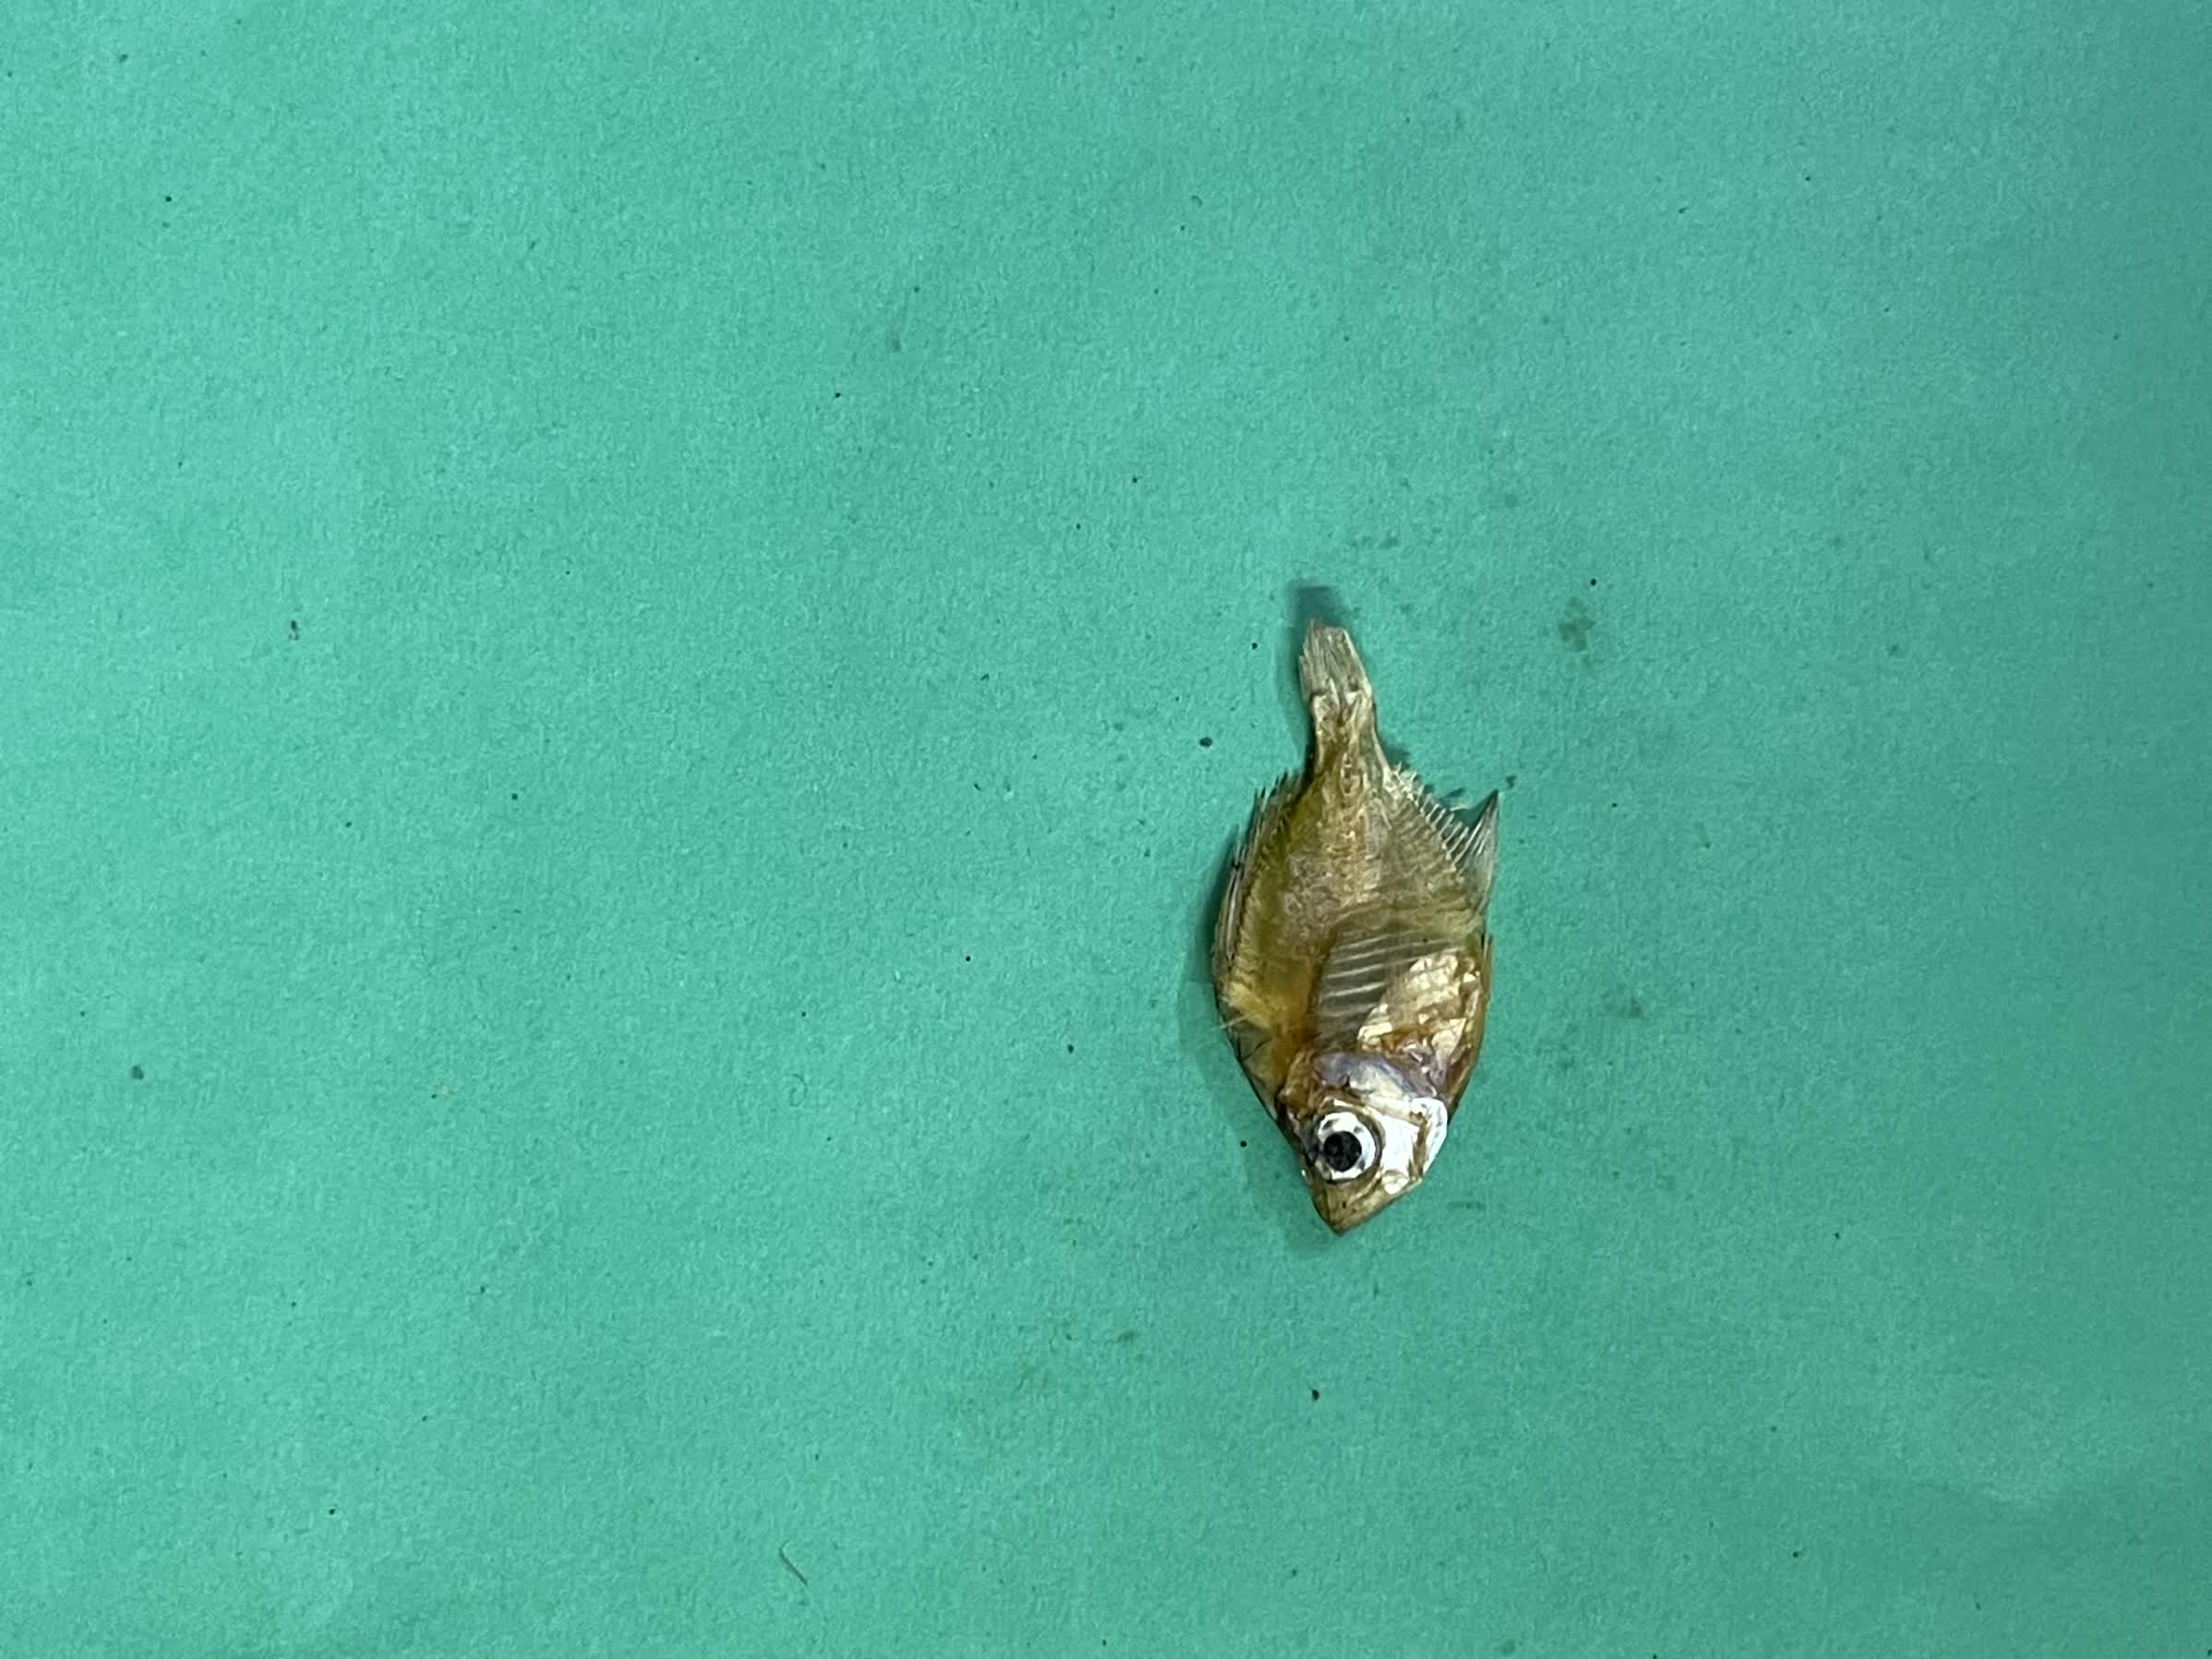
Species: Chanda